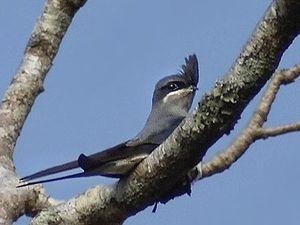
Les Hemiprocnidae sont une famille d'oiseaux constituée du seul genre Hemiprocne et de 4 espèces existantes de martinets arboricoles.